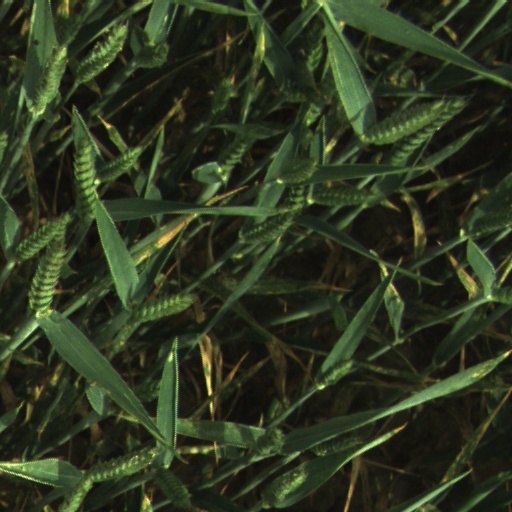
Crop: wheat